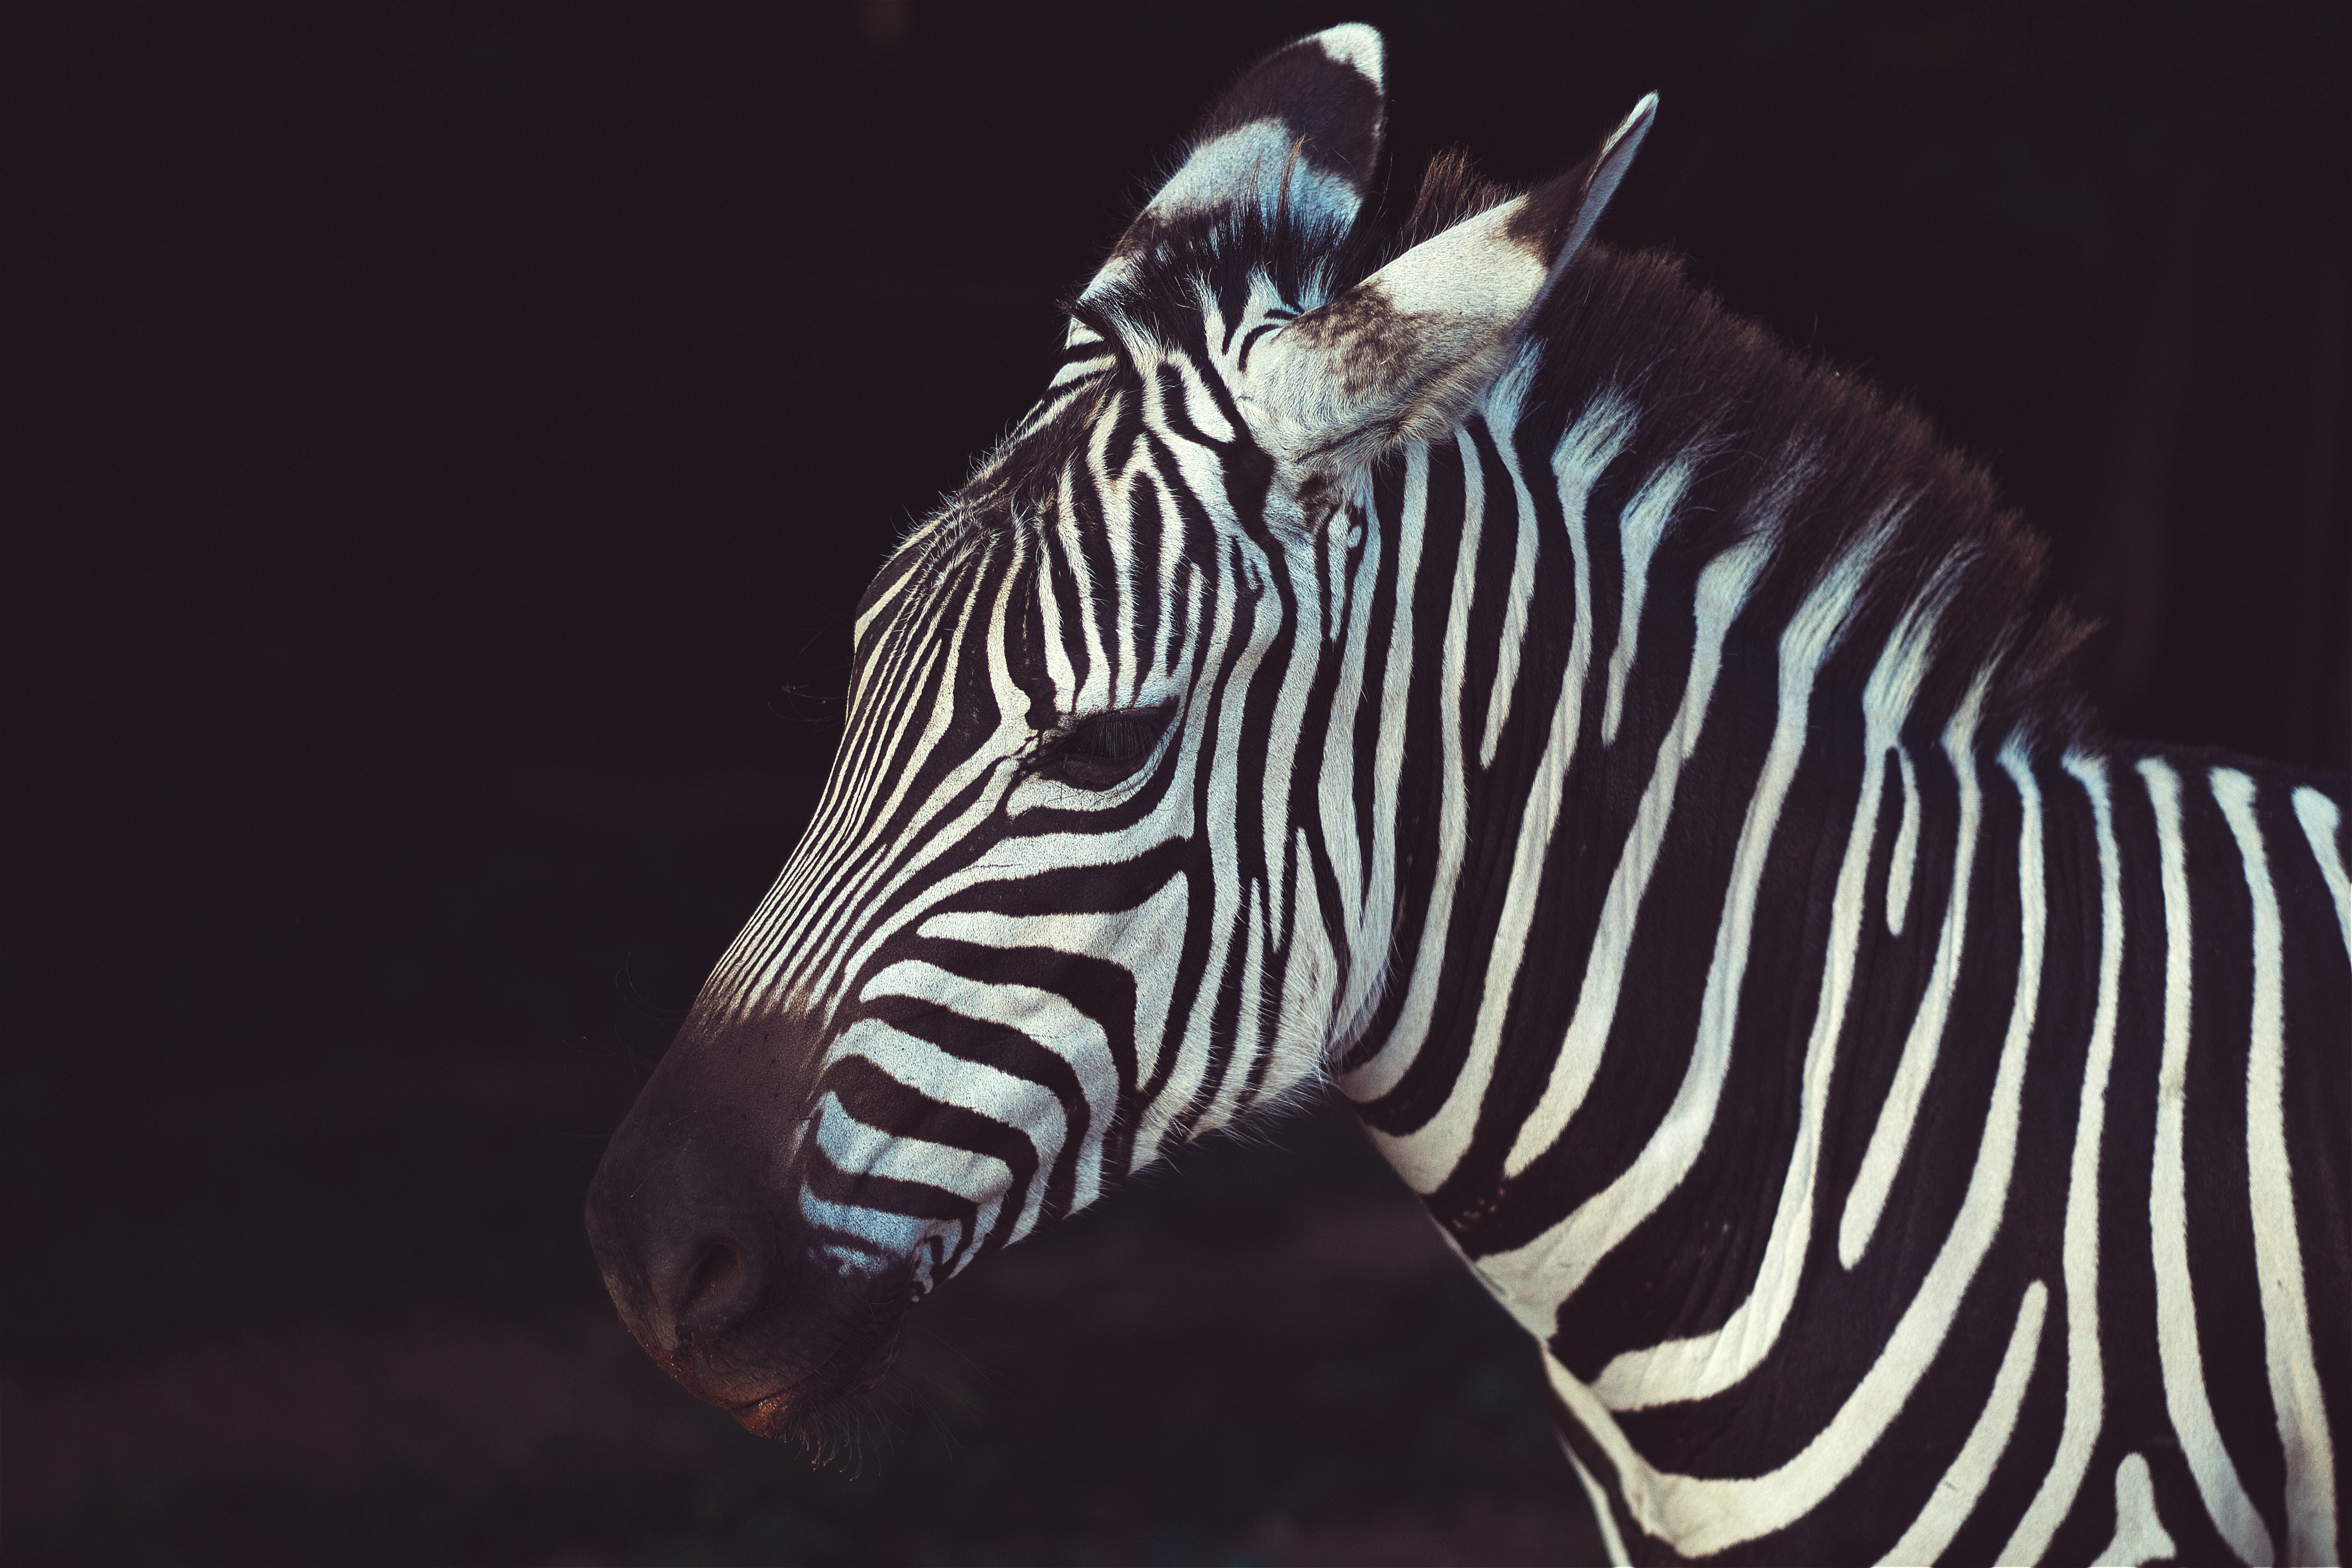
nature, black and white, animal, wildlife, mammal, fauna, savanna, zebra, close up, stripes, vertebrate, horse like mammal